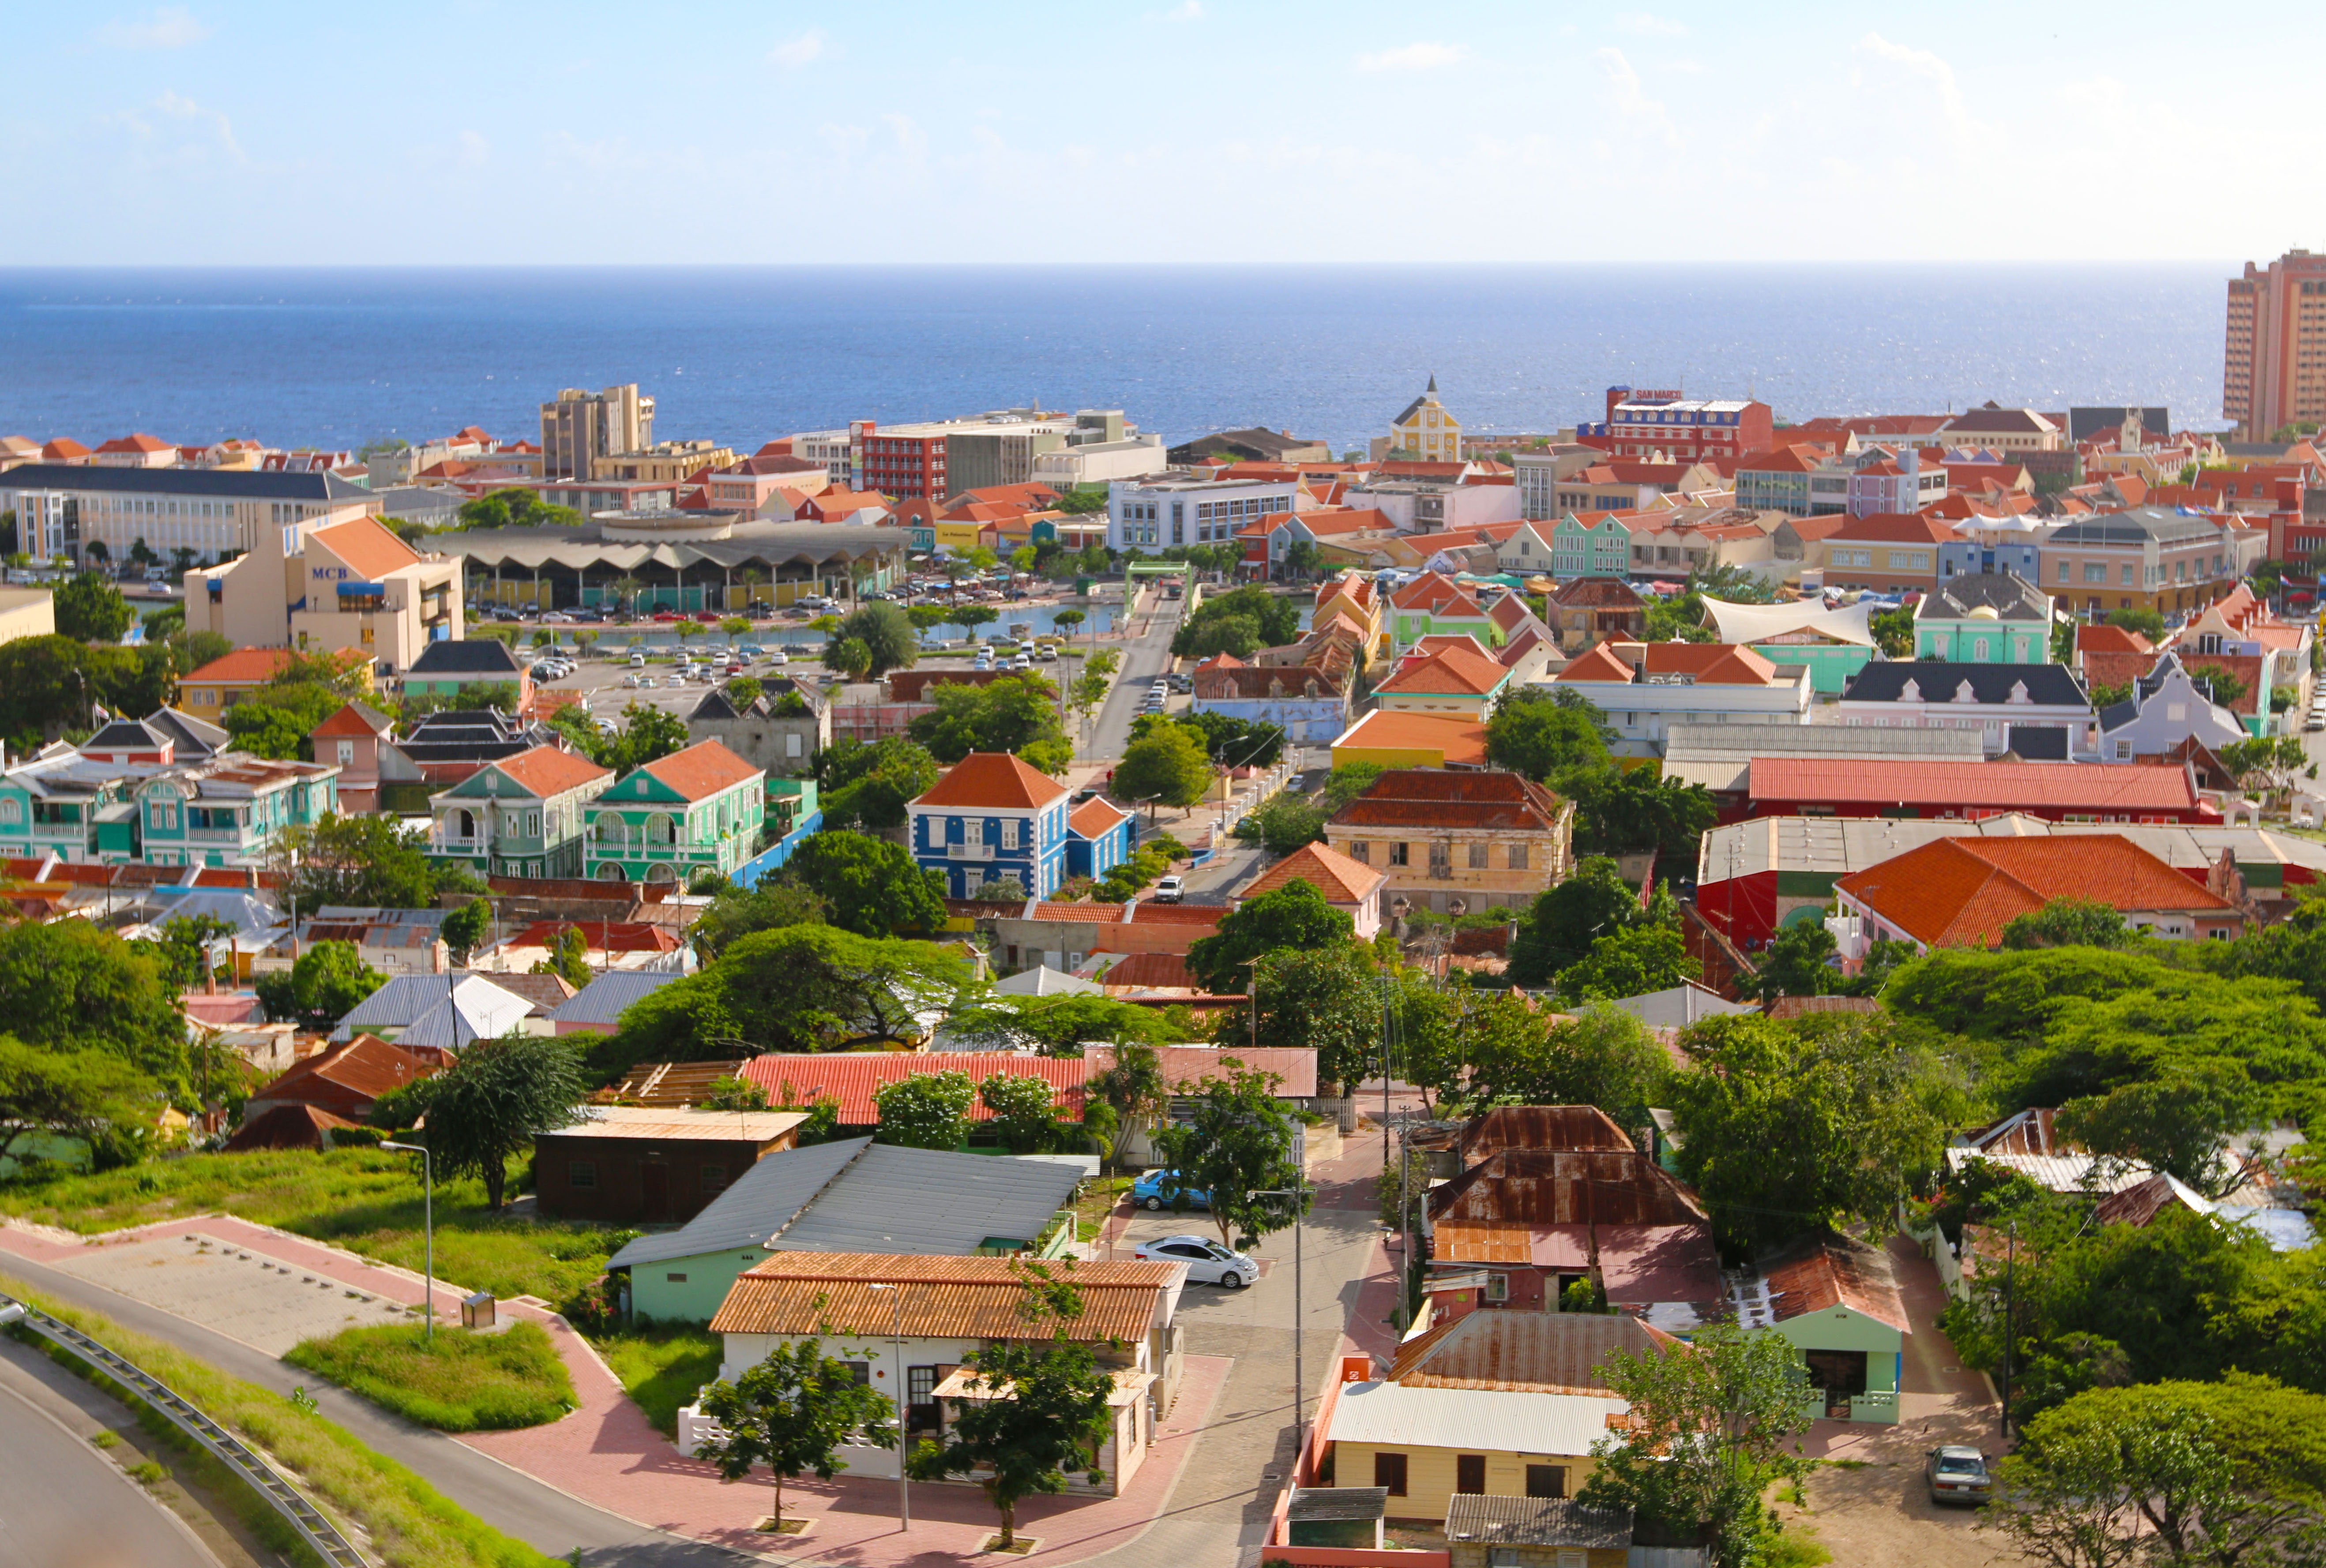
sea, water, outdoor, horizon, architecture, sky, town, city, cityscape, panorama, travel, village, suburb, plaza, property, blue, resort, houses, estate, aruba, neighbourhood, real estate, bird's eye view, residential area, geographical feature, human settlement